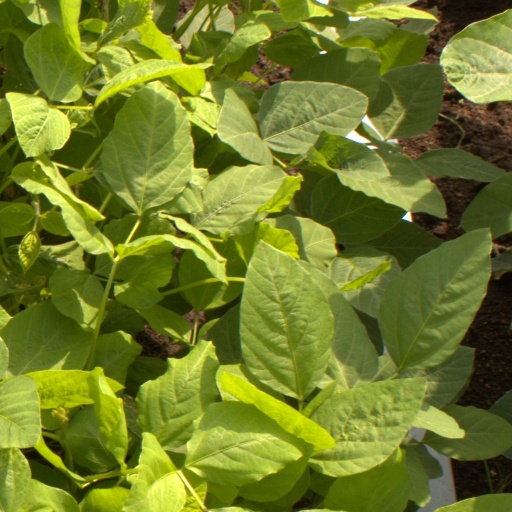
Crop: soybean